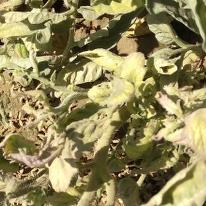
Crop: Tomato
Condition: virosis-d